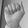
ASL letter: A